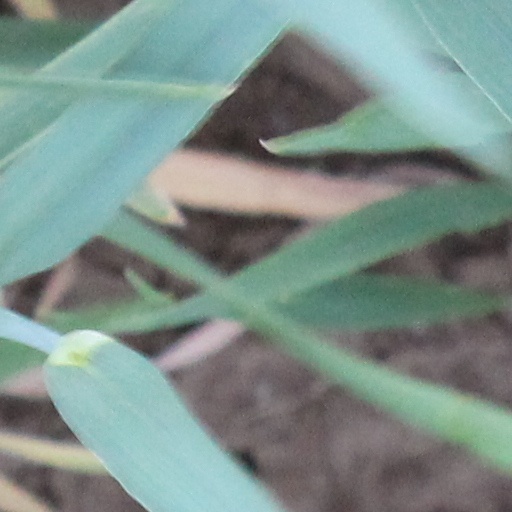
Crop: wheat